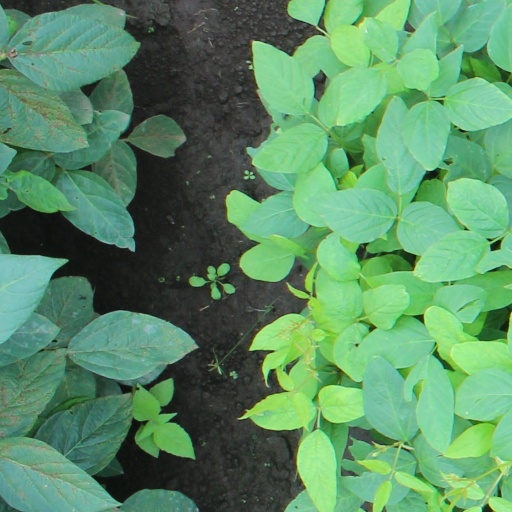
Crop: soybean